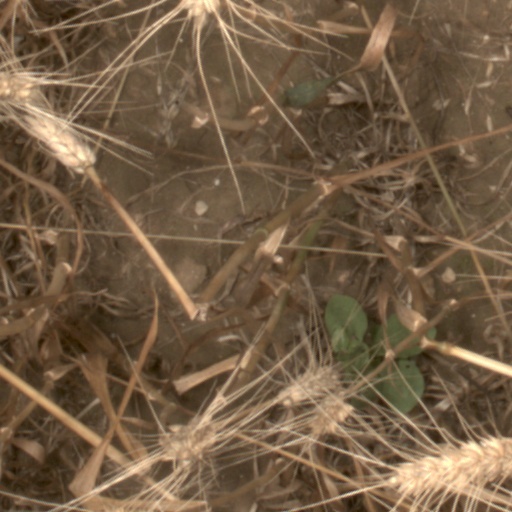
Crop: wheat